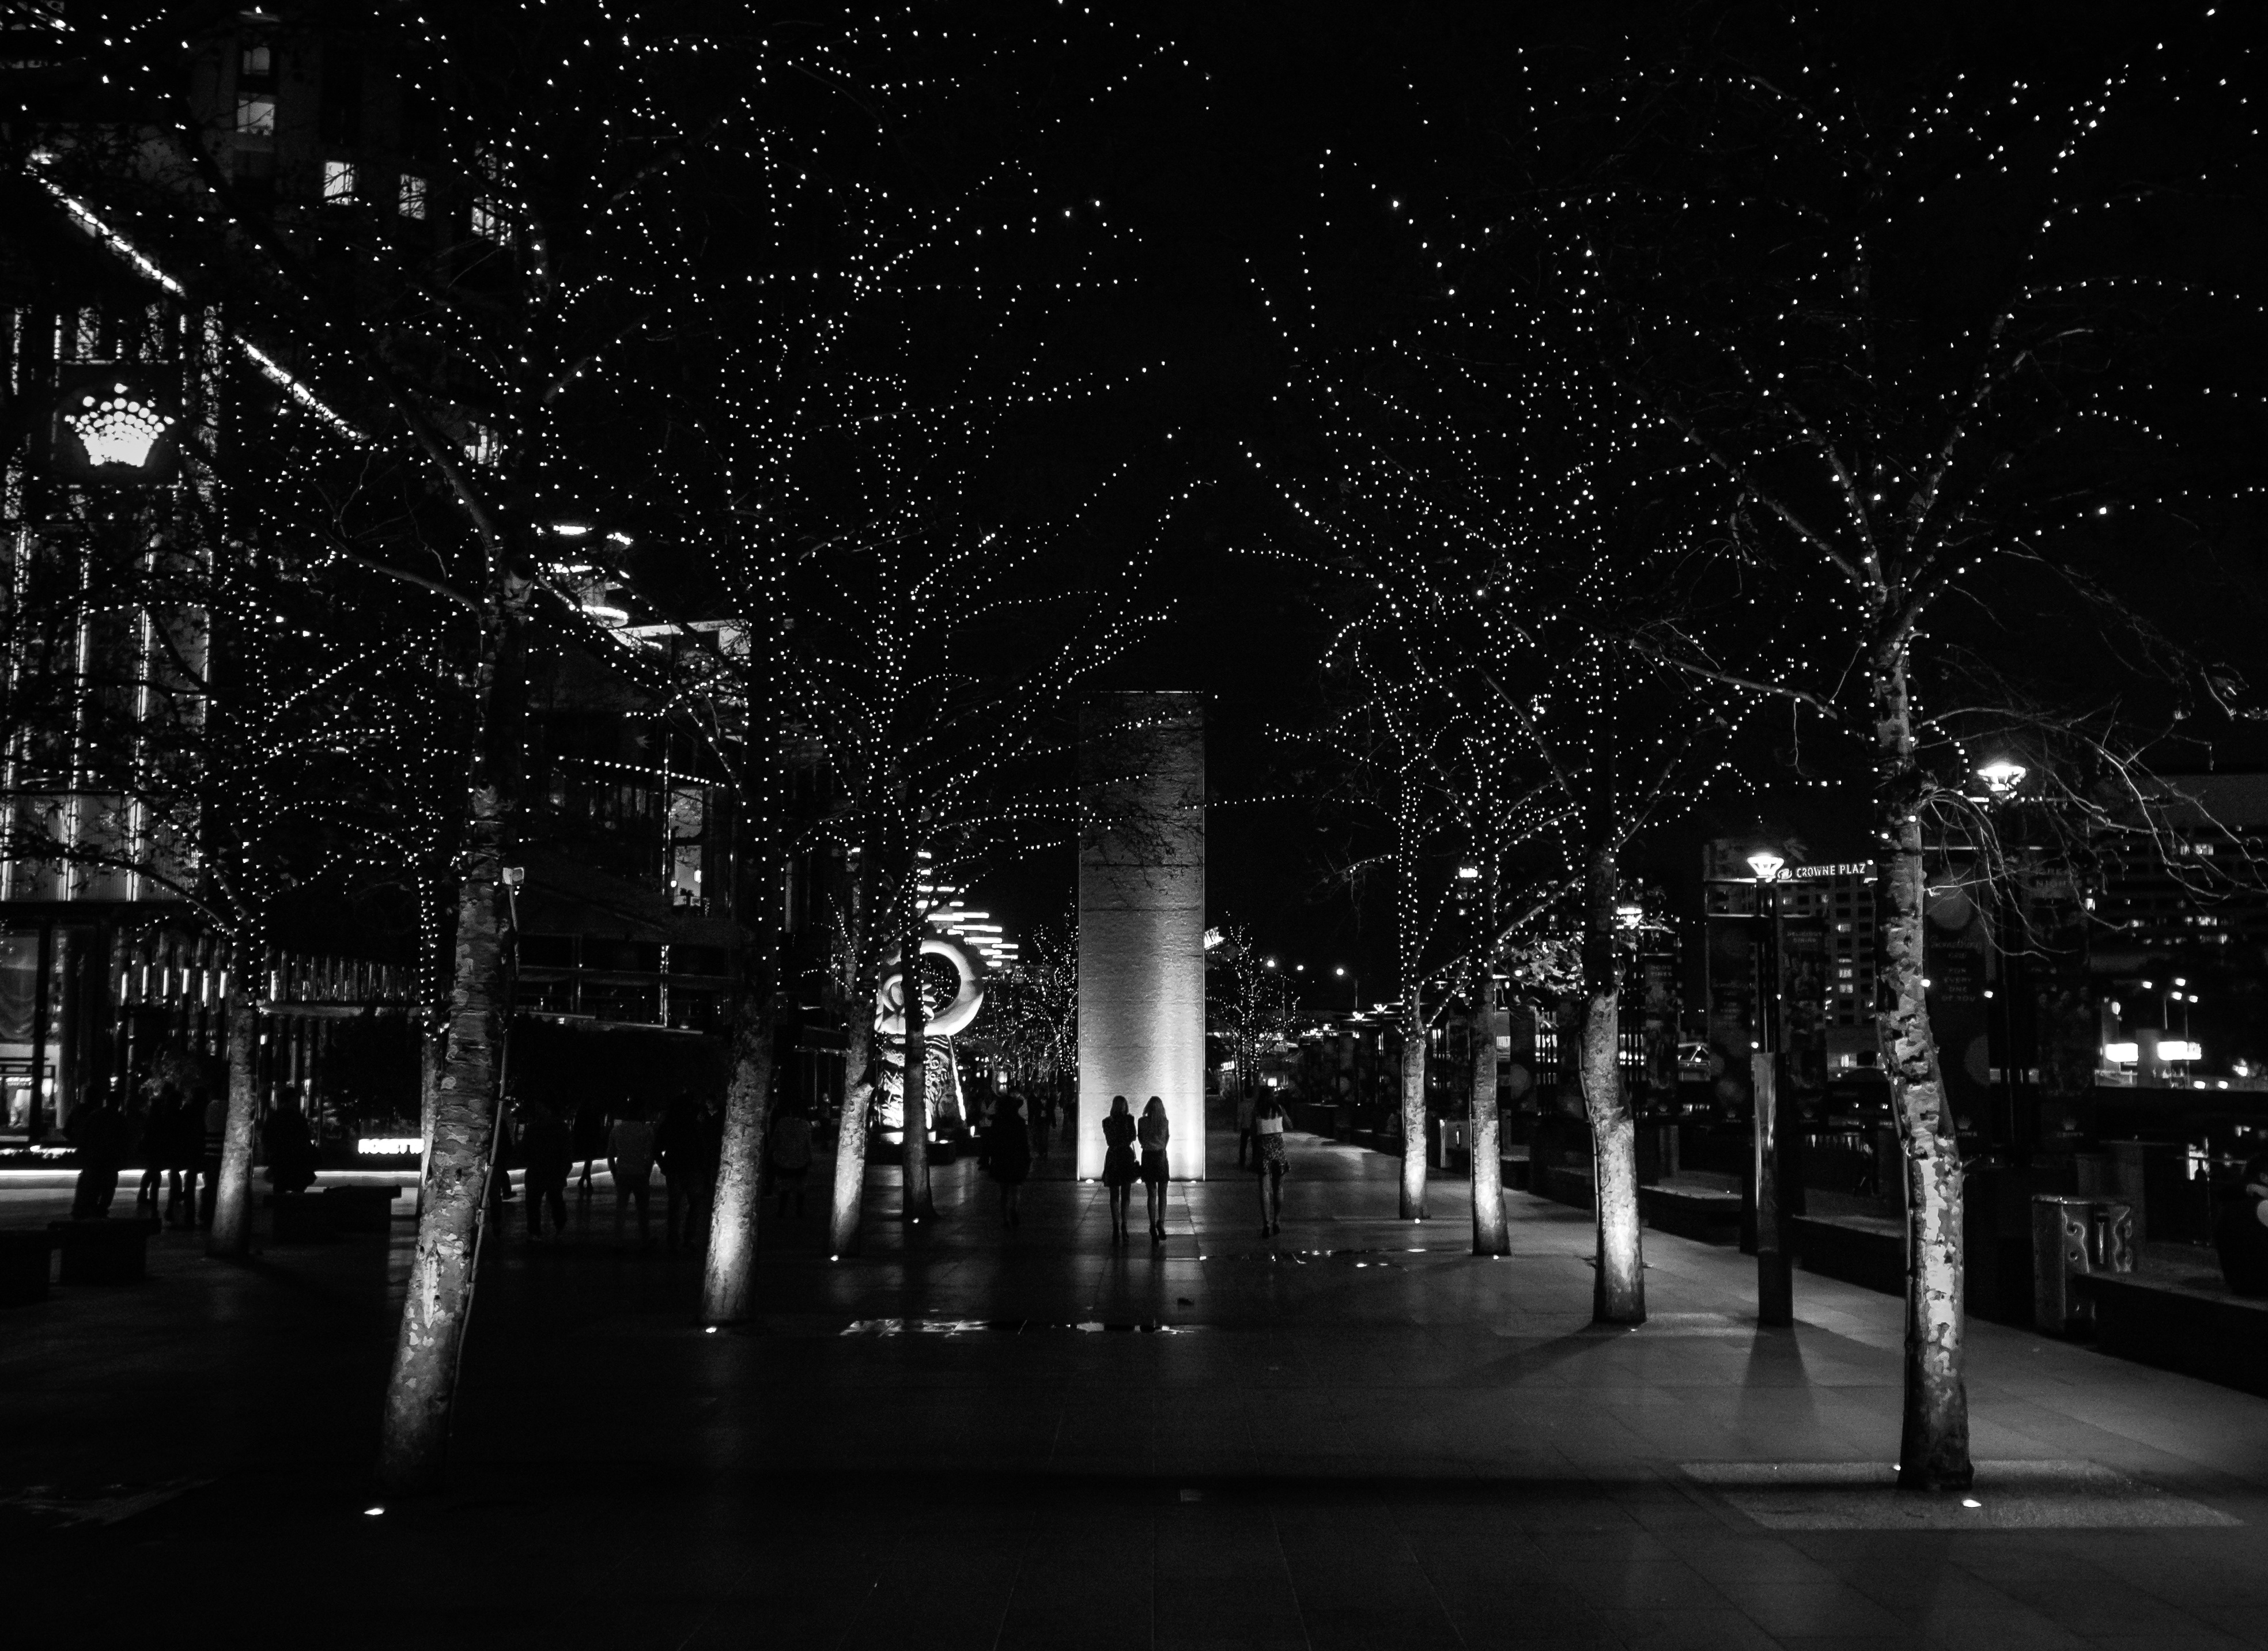
tree, light, black and white, night, reflection, darkness, street light, monochrome, lighting, symmetry, midnight, christmas lights, monochrome photography